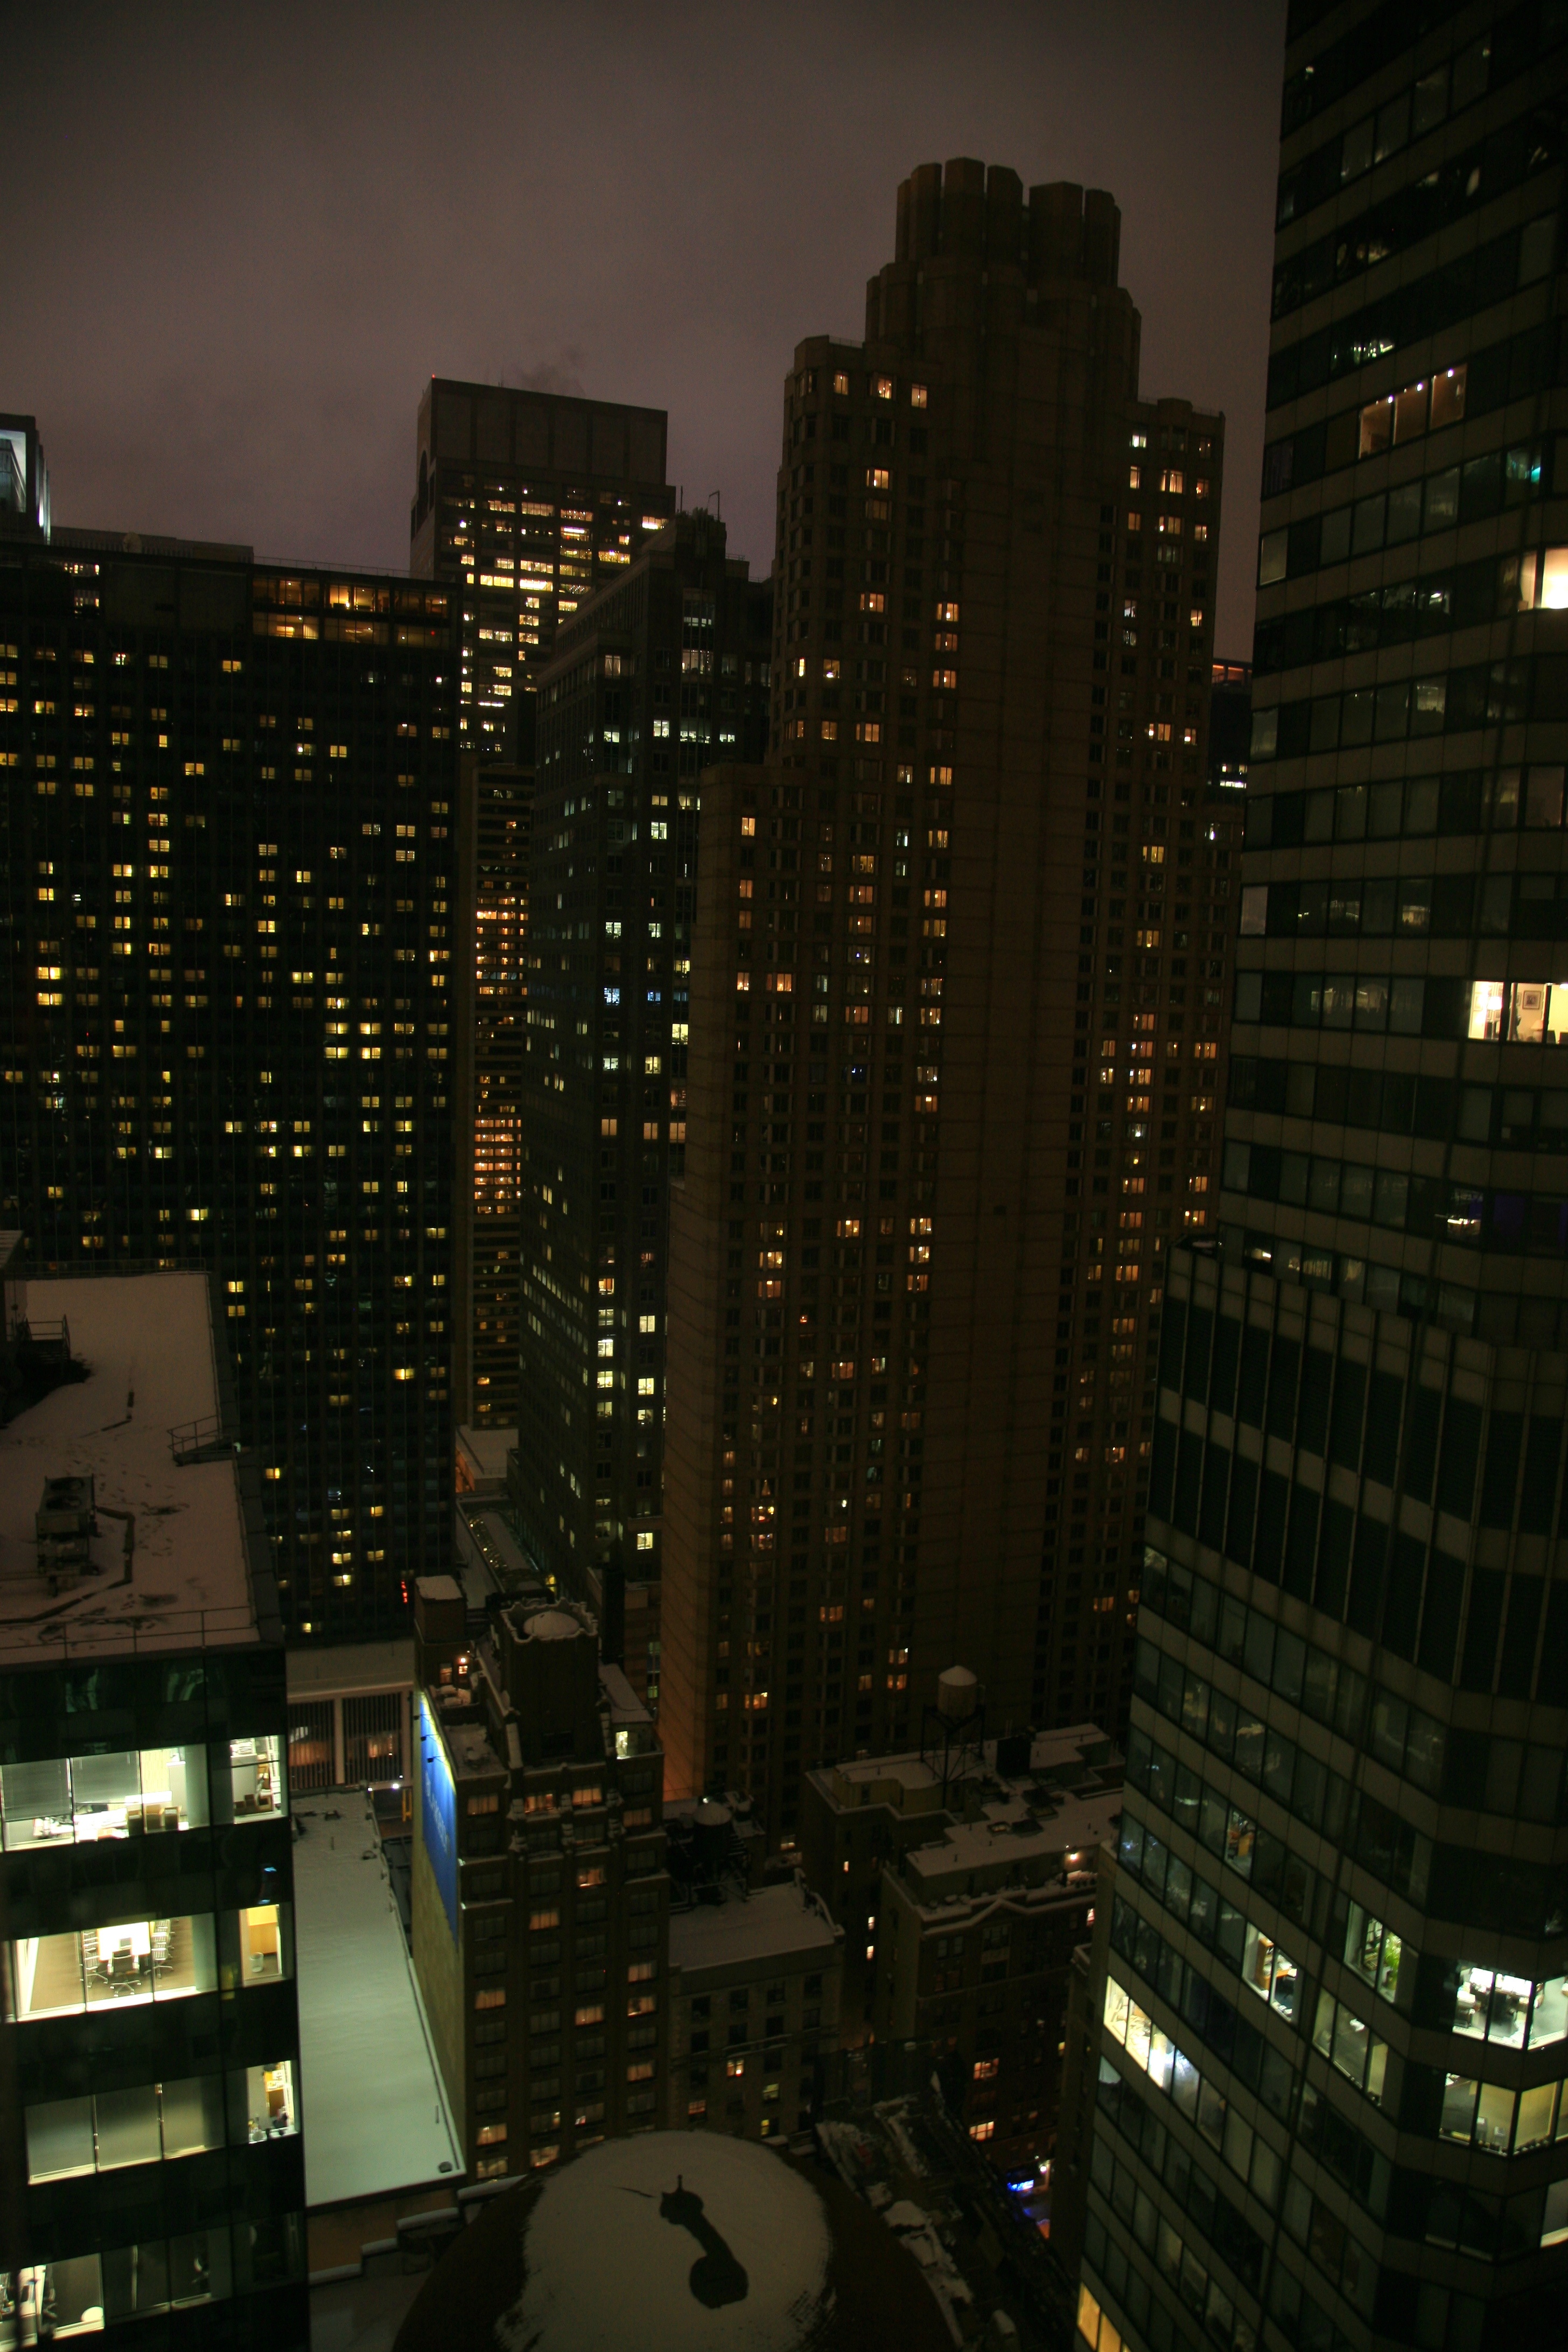
light, skyline, night, city, skyscraper, cityscape, downtown, dusk, evening, reflection, nyc, darkness, tower block, newyork, hotel, newyorkcity, ny, metropolis, midtownwest, parkermeridien, parkermeridienhotel, urban area, human settlement, atmosphere of earth, metropolitan area